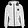
Label: Coat